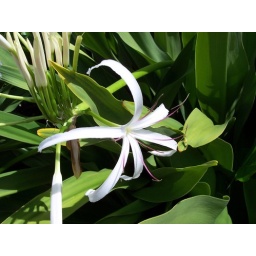
A white flower near the path at the Atlantis resort.